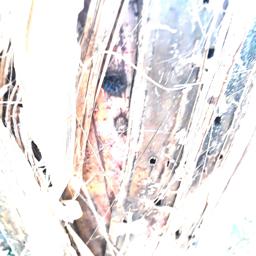
Label: BACTERIAL SOFT ROT